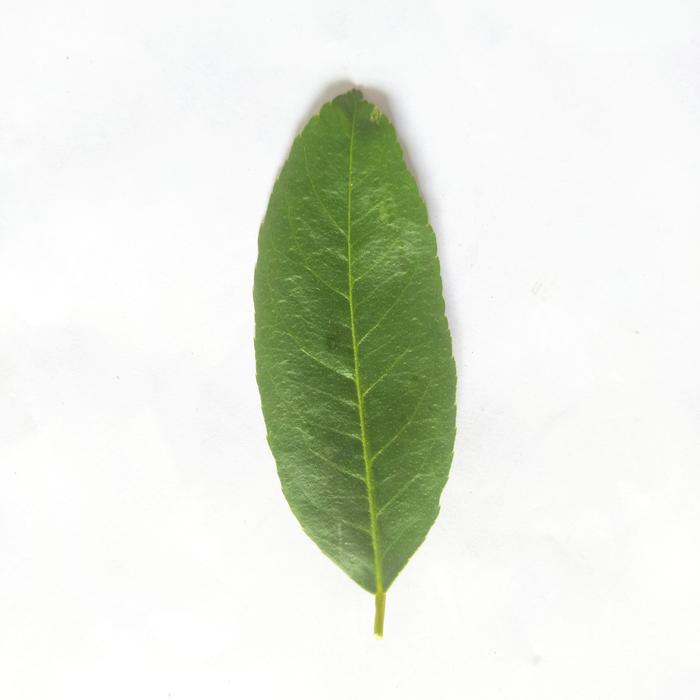
Crop: Lemon
Leaf condition: Healthy_Leaf